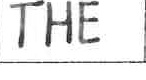
Label: the